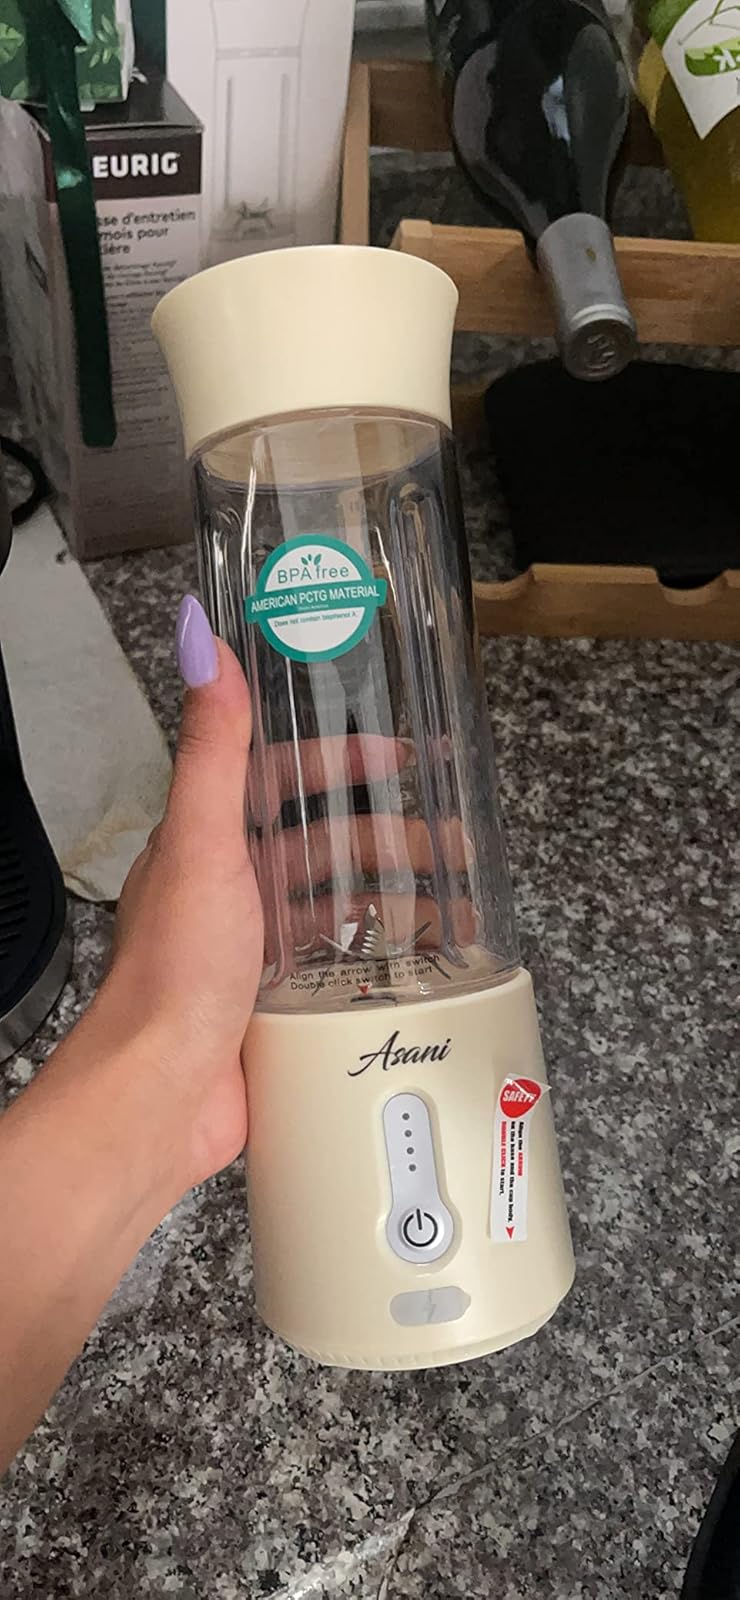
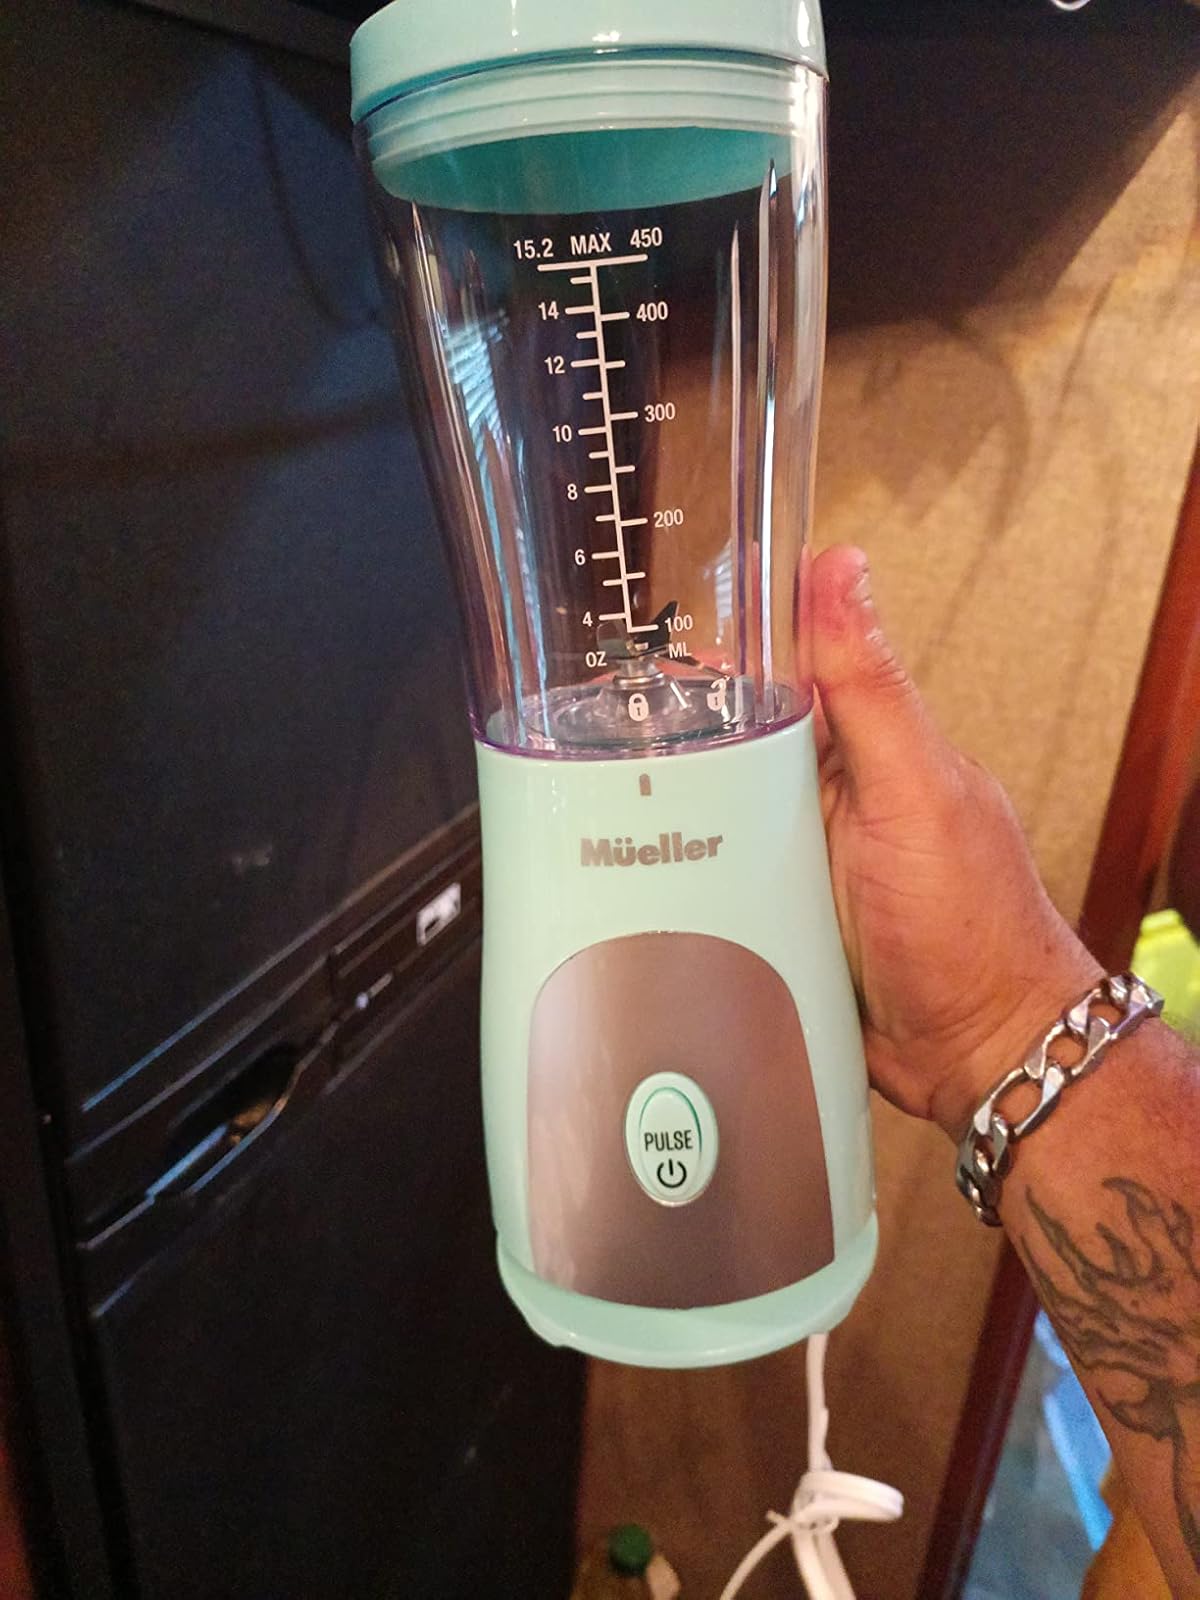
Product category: items_blender
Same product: no